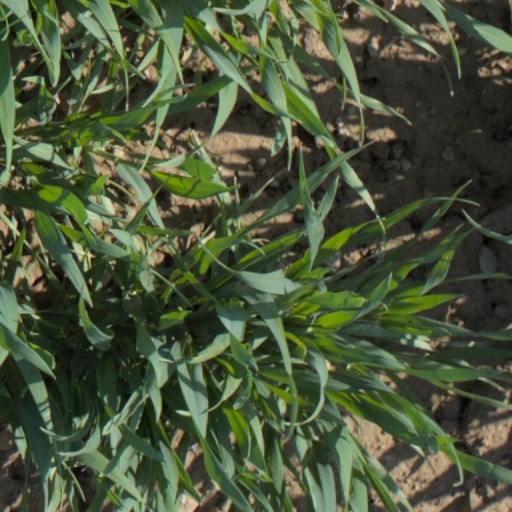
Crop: wheat